Leaf plate montipora

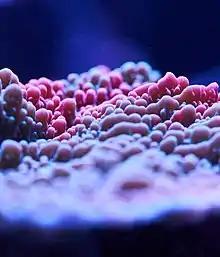
A macro phtoto of Montipora sp. showing surface texture.

"Montipora capricornis" forms flat, plating colonies. The colonies expand by adding to their foundations and further spreading out. The individual polyps appear as small "bumps" on the surface of the skeleton. At night, the polyps emerge from the skeleton to feed on plankton. The polyps are usually transparent with slight patches of color due to zooxanthellae, symbiotic algae living in the coral's tissue.